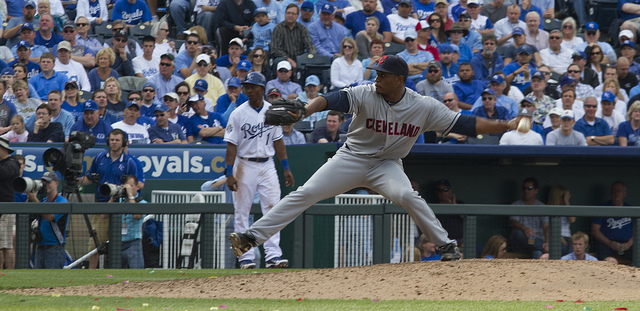
một cầu thủ ném bóng đang xoay người để ném bóng